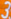
Number: 3